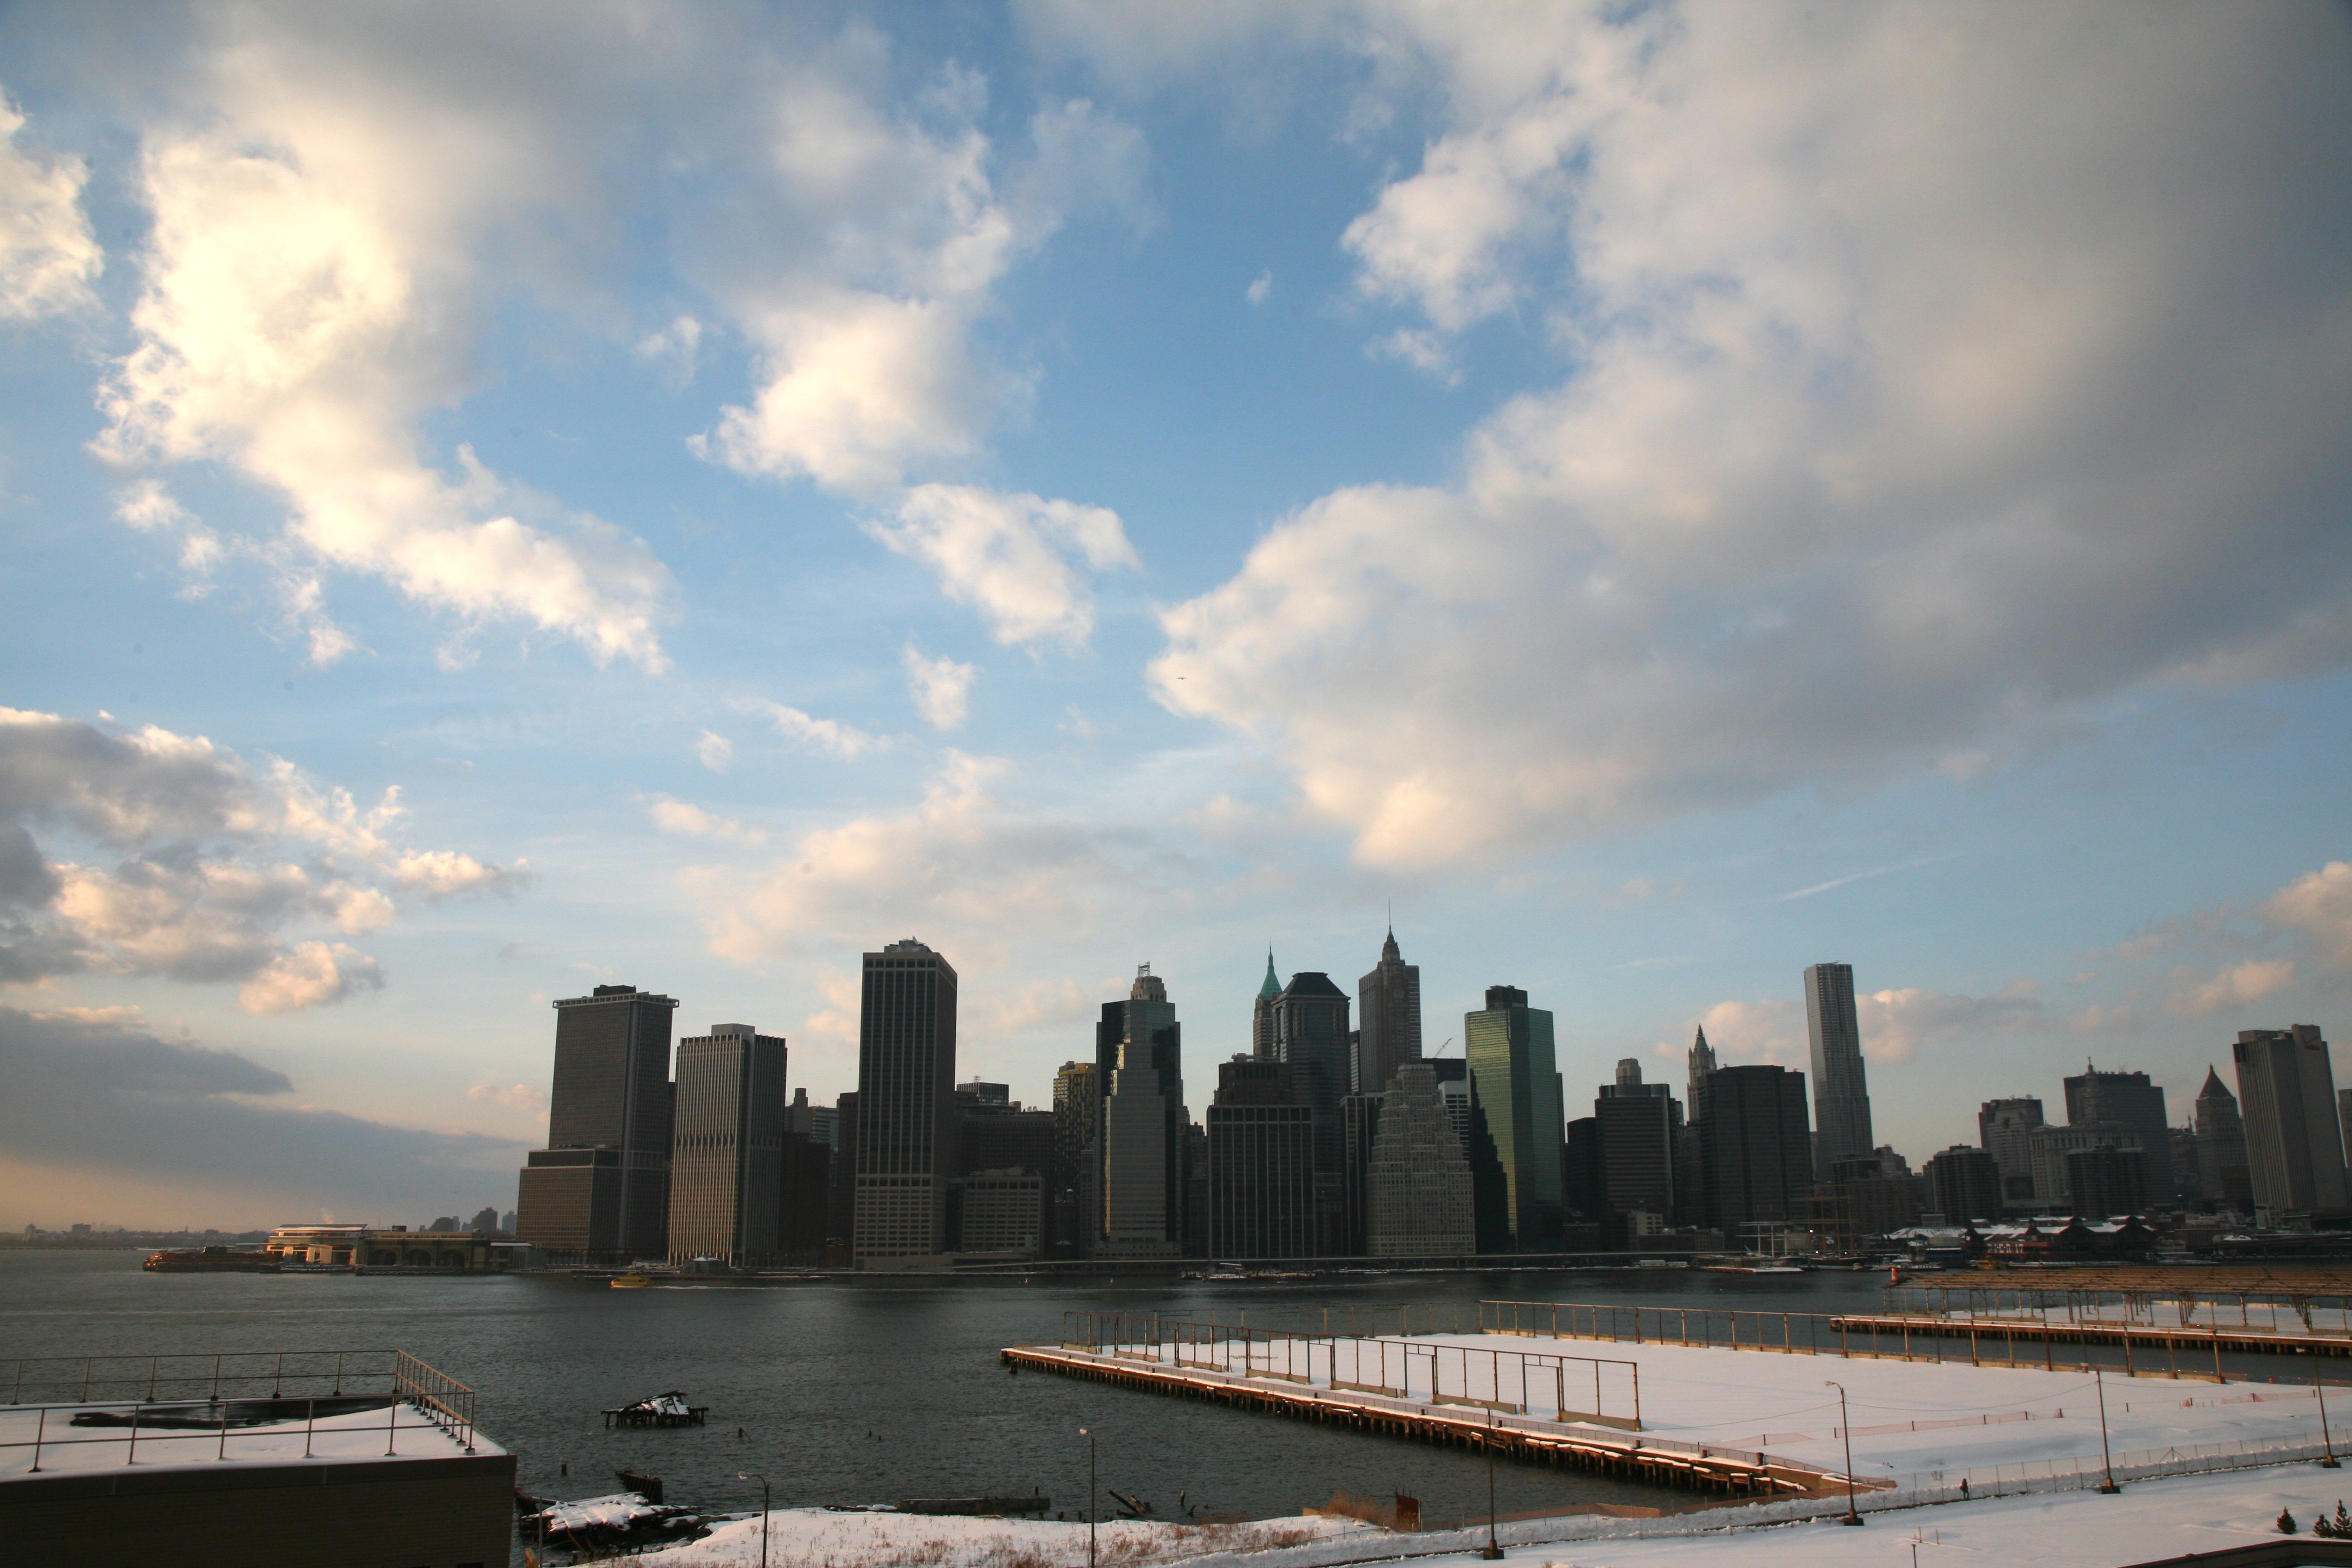
horizon, cloud, sky, sunset, skyline, sunlight, morning, dawn, city, skyscraper, cityscape, downtown, dusk, evening, reflection, nyc, landmark, brooklyn, newyork, newyorkcity, ny, eastriver, newyorkskyline, skycraper, manhattanskyline, urban area, geographical feature, human settlement, atmosphere of earth